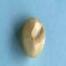
Maize quality: Good